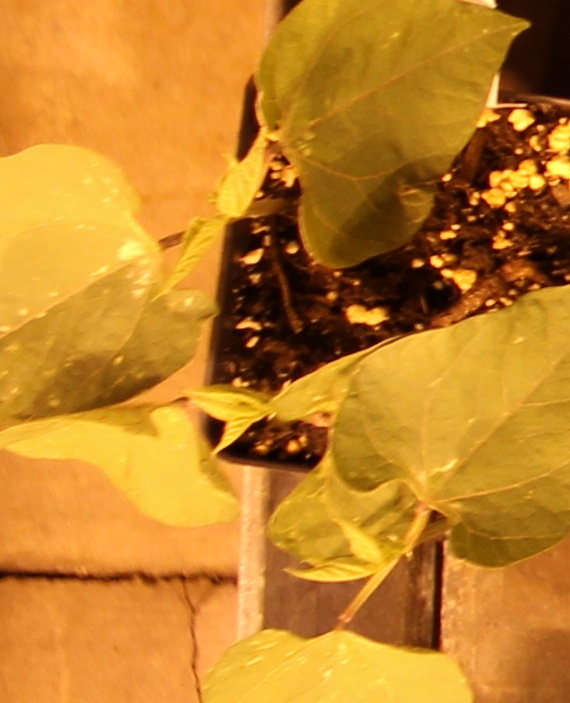
Label: Blackbean